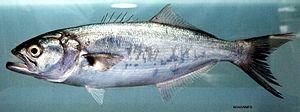
La province de Buenos Aires est la province la plus grande, la plus riche et la plus peuplée d'Argentine, bien que la municipalité de la ville de Buenos Aires, capitale de la République argentine n'en fasse pas partie. La province avait 15 625 084 habitants en 2010. L'agglomération du grand La Plata, sa capitale, en avait 799 523 la même année.
La province de Chubut est une province de l’Argentine, située en Patagonie, entre les 42ᵉ et 46ᵉ parallèles sud.
La province de Río Negro est une province de l'Argentine. Elle est située au sud du pays, en Patagonie. Elle est bordée au nord par la province de La Pampa, à l'est par celle de Buenos Aires, au sud par le Chubut et à l'ouest par le Neuquén et, séparée par la cordillère des Andes, par la République du Chili.